Raymond Normand

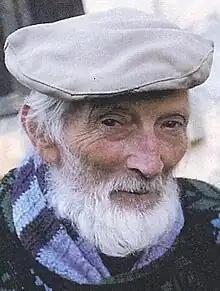
Normand in 1998

Raymond Normand was born on 14 November 1919 in Auby, Nord, a small industrial village located not far from Douai. He was the second child of Maria Duhem and Just Normand, who already had a daughter, Jeanne, five years older than he. His father had been a miner until he came back mutilated from World War I. Despite this he managed to work as an electrician. Raymond spent his first ten years in Flers-en-Escrebieux, living on the countryside in contact with nature, peasants and house animals.